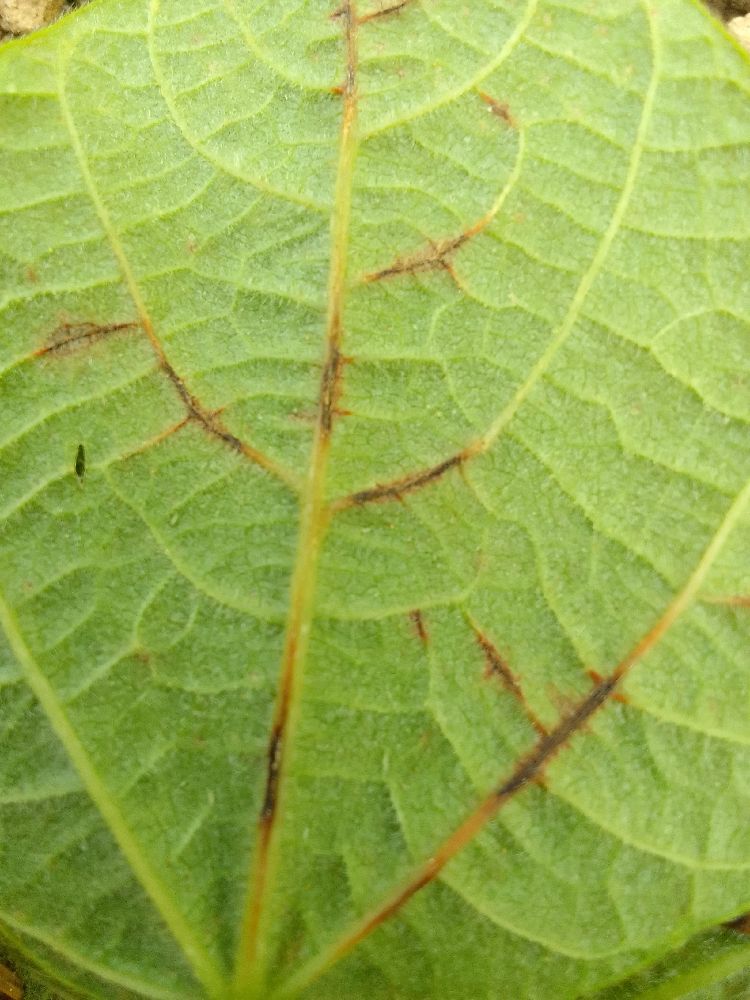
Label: anthracnose